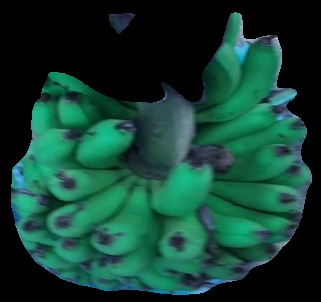
Variety: pachbale
Grade: grade2